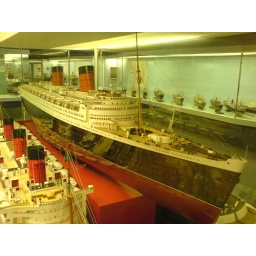
Original ship builder's model of the Cunard ocean liner Queen Elizabeth in Glasgow's Transport Museum.